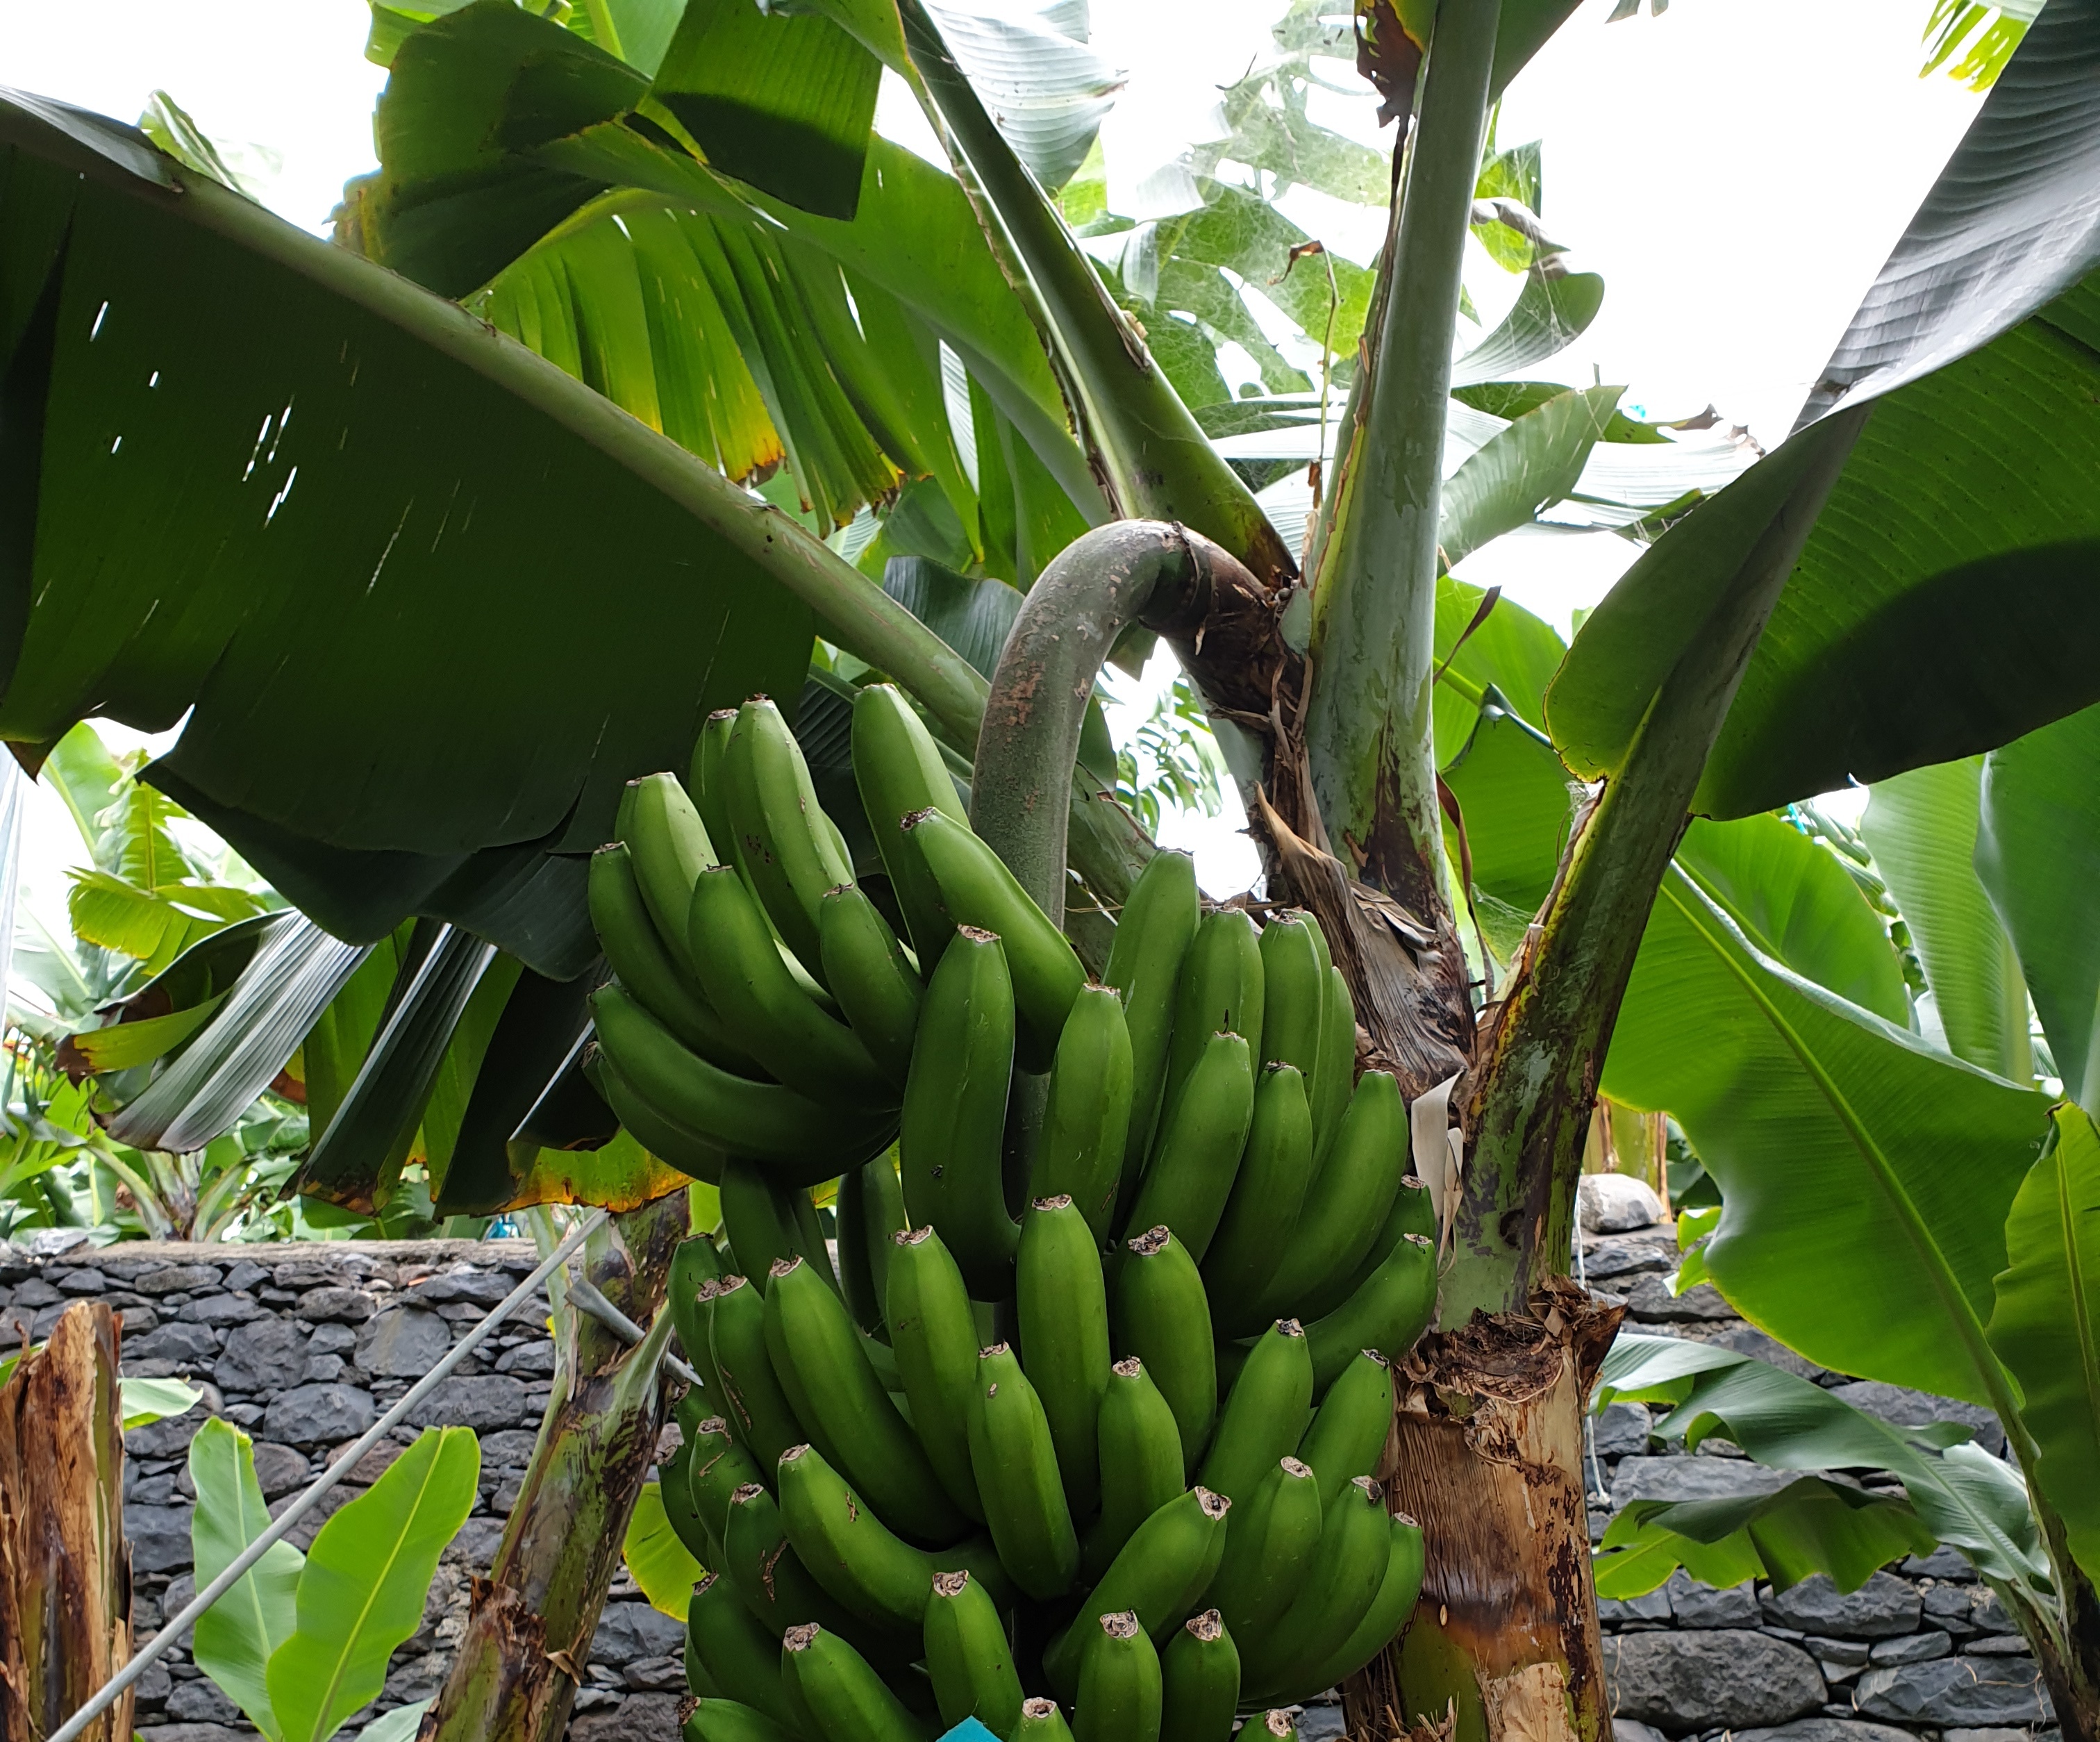
Label: Cut